My Little Pony: Friendship Is Magic fandom

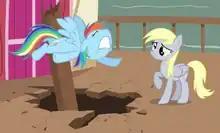
"Derpy" (right) is berated by Rainbow Dash (left) in the episode "The Last Roundup".

Many artists use sites such as DeviantArt to display fan art based on existing and fan-created characters; more than 500,000 pieces of "Friendship Is Magic" artwork were present on DeviantArt by June 2012. Adult fans have also created a number of plush toys and other figures based on the show's and fandom-created characters. These toys are sold on eBay and other auction sites to other fans, sometimes for over 100 US dollars.